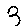
Label: 3